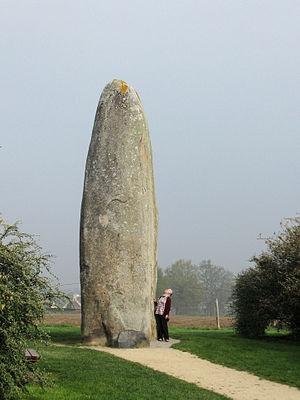
Le Champ Dolent, le roman de la Terre est une mini-série franco-belge en quatre épisodes de 90 minutes environ, réalisée par Hervé Baslé et diffusée à partir du 25 novembre 2002 sur France 2 puis sortie en DVD le 11 décembre 2002.